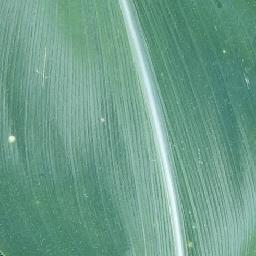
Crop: corn
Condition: (maize)_healthy